26th (London) Anti-Aircraft Brigade

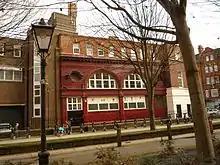
206 Brompton Road, the former Brompton Road tube station closed in 1934, used as the headquarters of the London Inner Artillery Zone anti-aircraft defences during the Second World War

The TA's AA units were mobilised on 23 September 1938 during the Munich Crisis. The call-out of key parties by telephone and telegram went well, and they assembled at their drill halls within a few hours. Because the units possessed only a small scale of transport, elaborate plans had been made to requisition civilian vehicles, ranging from heavy lorries to buses and private cars. Equipment was drawn from mobilisation stores, and the detachments ferried out to their war stations. Despite some failures and problems, the emergency positions covering London were manned and most of the equipment was in place within 24 hours. The emergency mobilisation lasted nearly three weeks before the TA units were released on 14 October. Brigadier Robert Whittaker, a TA officer who had commanded 53rd (City of London) HAA Rgt, was appointed to command the brigade on 18 January 1939.